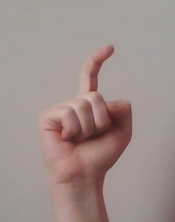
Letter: ra